Loretta Ford

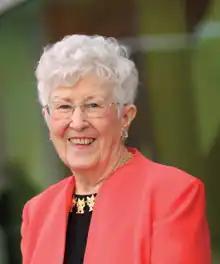
Ford in 2019

Loretta Cecelia Ford (née Pfingstel; December 28, 1920 – January 22, 2025) was an American nurse and the co-founder of the first nurse practitioner program. Along with pediatrician Henry Silver, Ford started the pediatric nurse practitioner program at the University of Colorado in 1965. In 1972, Ford joined the University of Rochester as founding dean of their nursing school.